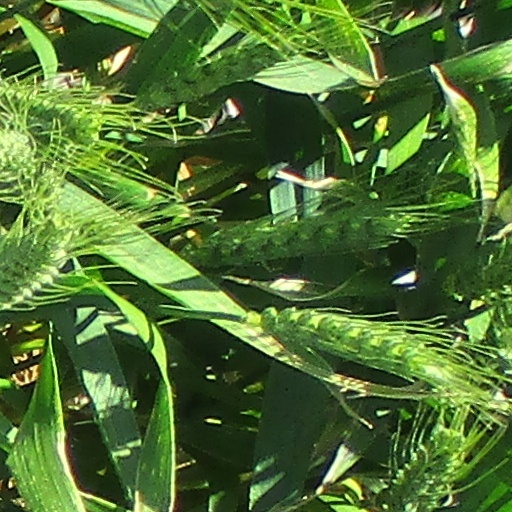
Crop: wheat